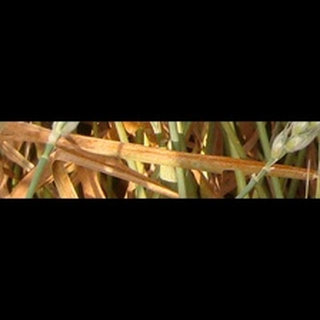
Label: wheat_brown_rust